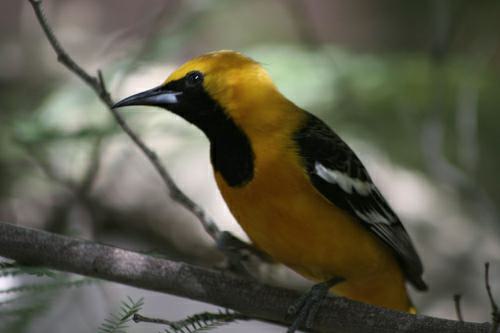
A photo of a hooded oriole